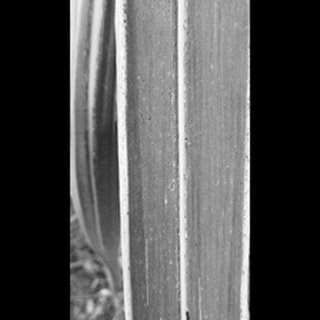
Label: sugarcane_rust